Carl F. Bucherer

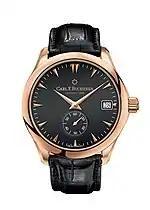

At BaselWorld 2016, Carl F. Bucherer introduced the CFB A2000 manufacture movement. The A2000 retains the A1000 caliber's signature winding mechanism, but is enhanced from a 3 Hz to a 4 Hz beat rate "for increased precision and a newly free-sprung balance for increased resistance to shock-induced timing deviation." The A2000 has the COSC Swiss Chronometer certification to attest to its high-level performance.